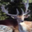
Label: deer